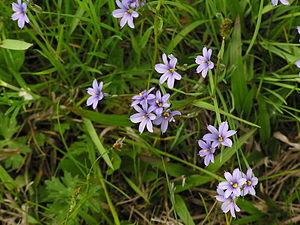
La polémoflore ou florule ou flore obsidionale désigne la flore typique des anciens lieux de guerre ou marquant les couloirs de passages d'armées. Cette flore entre dans le cadre des séquelles environnementales.